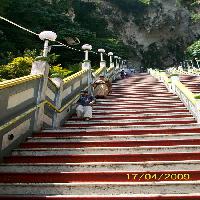
Weather: sun or clear